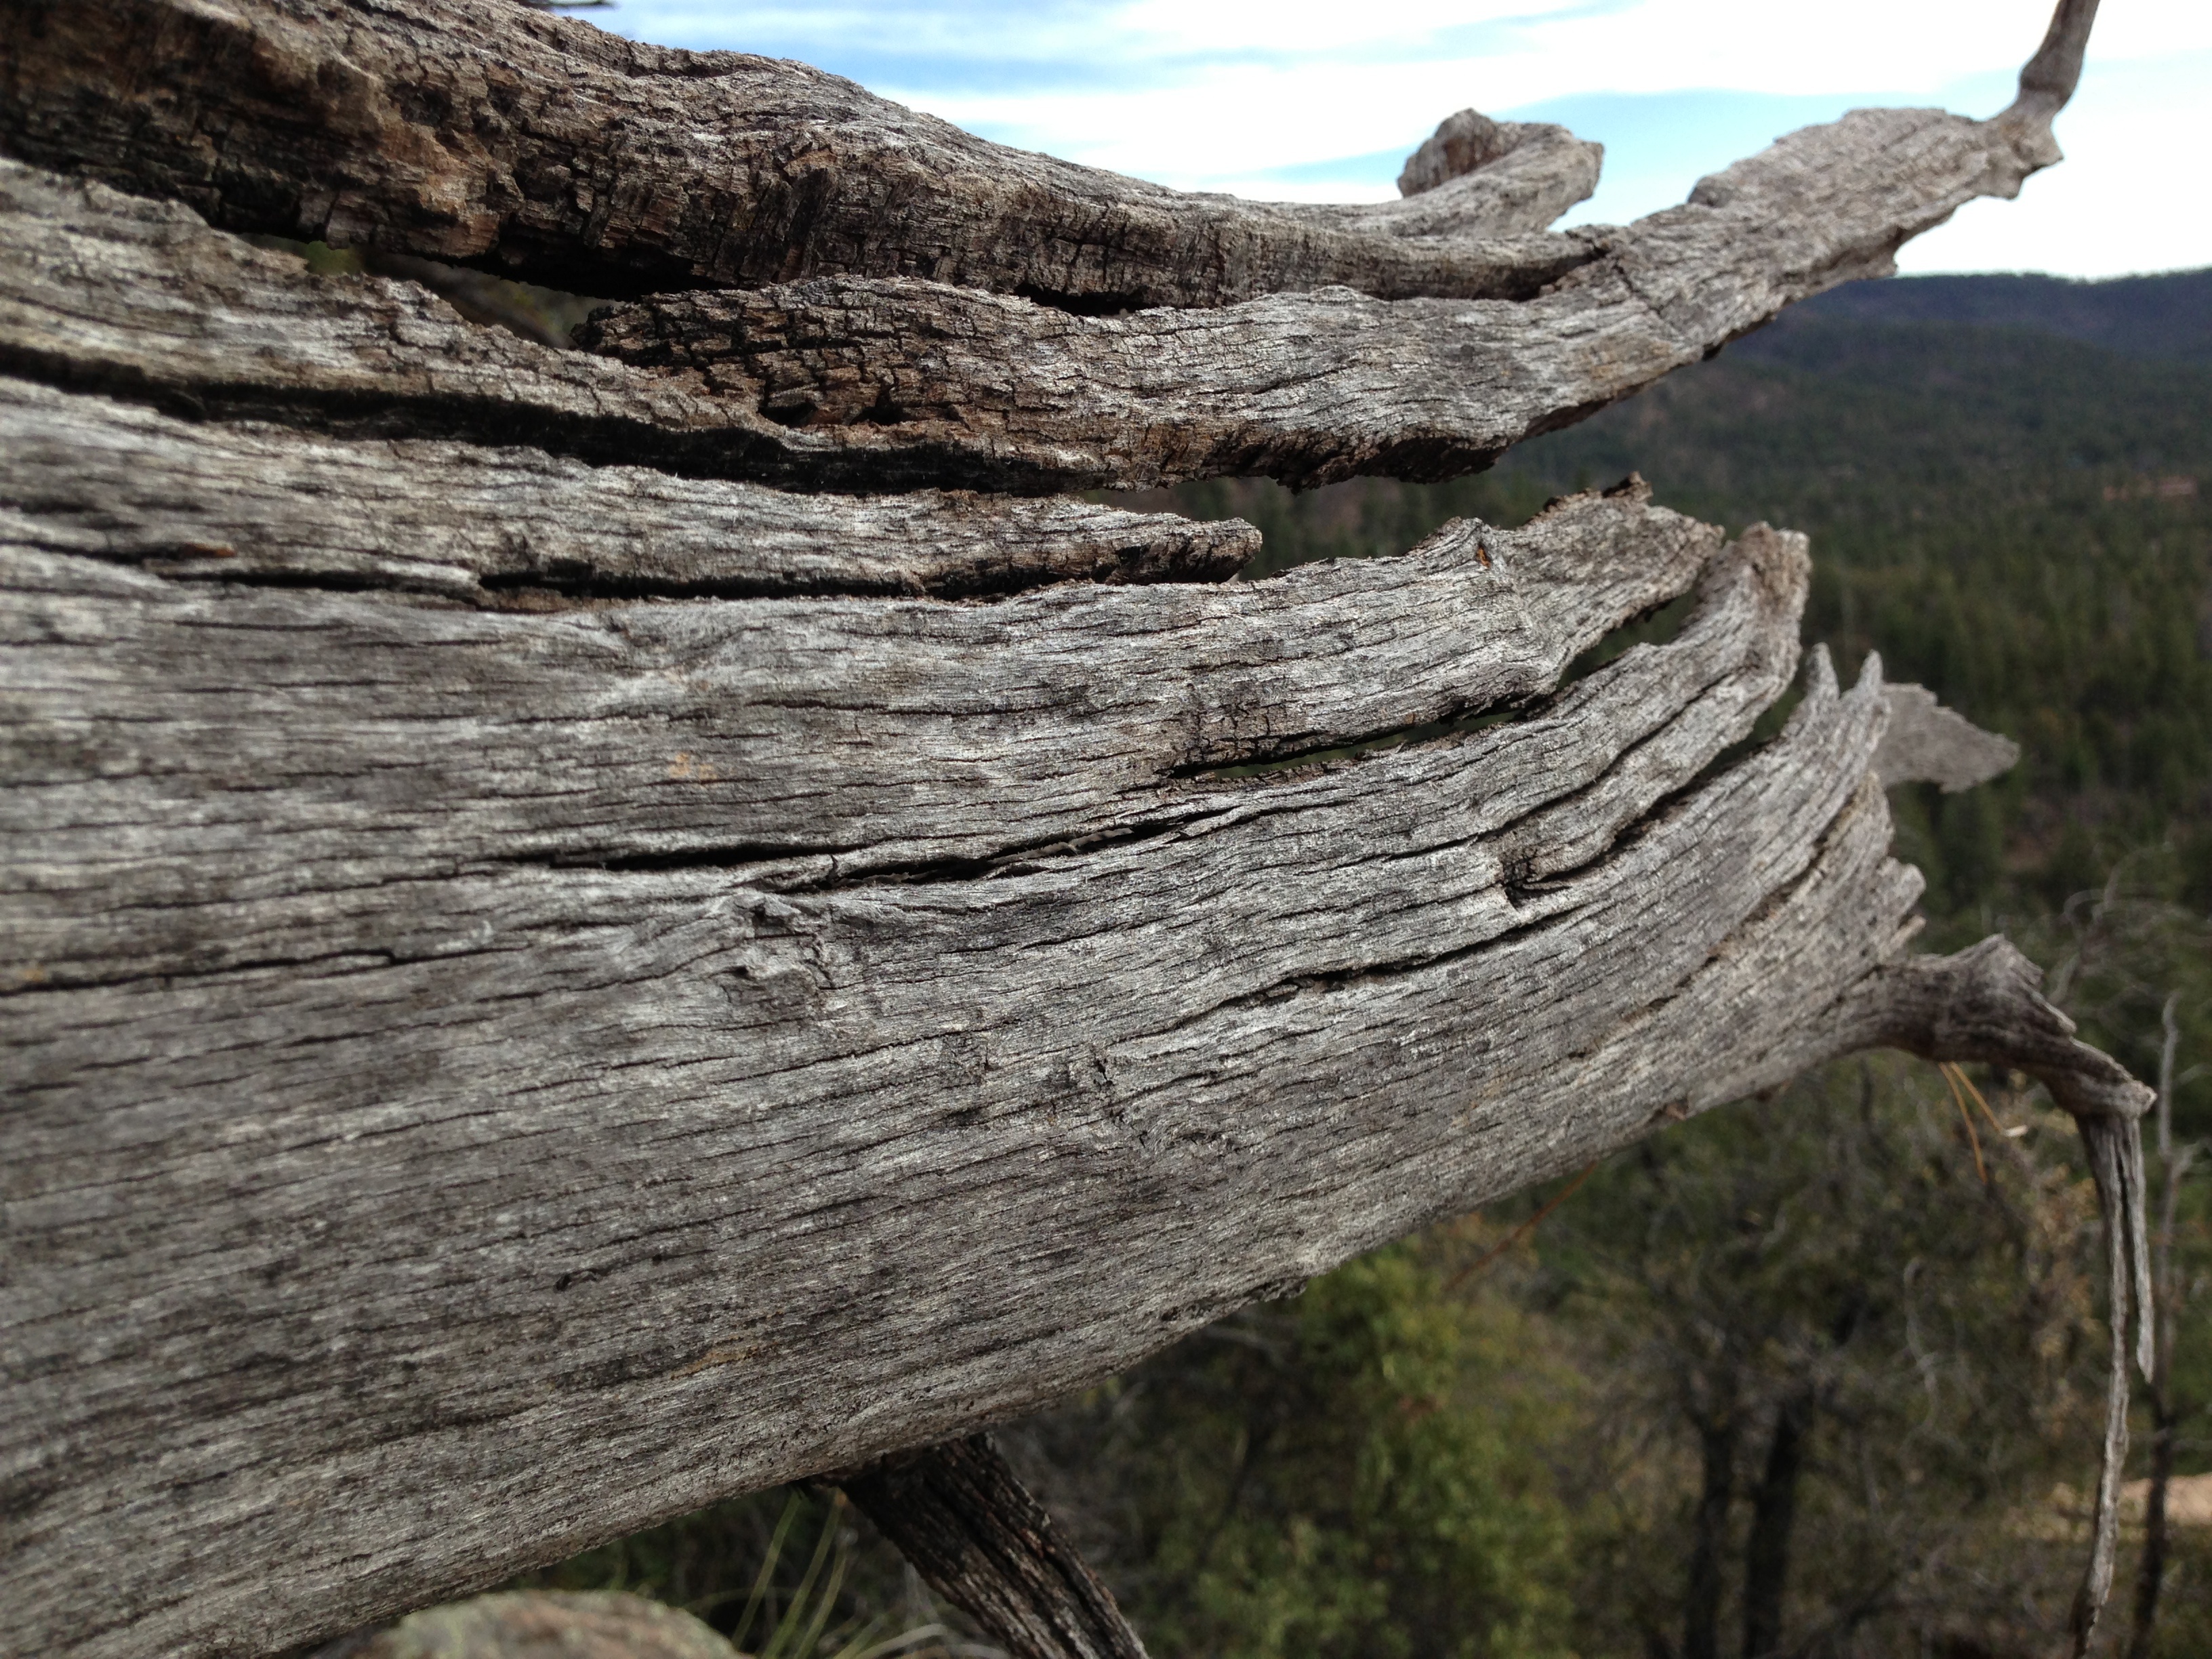
tree, rock, wilderness, wood, trunk, formation, cliff, terrain, material, ridge, geology, outcrop, badlands, boulder, bedrock